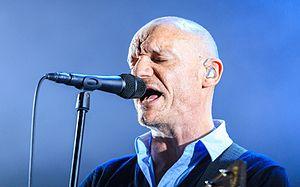
Le chanteur Gaëtan Roussel pendant le concert de Louise attaque à l'édition 2016 de Pause Guitare.
Louise Attaque, est un groupe de pop rock français, originaire de Paris. Formé en 1994, le premier album du groupe, Louise Attaque, sorti en avril 1997, compte 2,7 millions d'exemplaires vendus en France, ce qui en fait un des albums les plus vendus.
La chronologie du rock, présente les principaux événements de ce genre musical et des différents courants qui en sont issus.